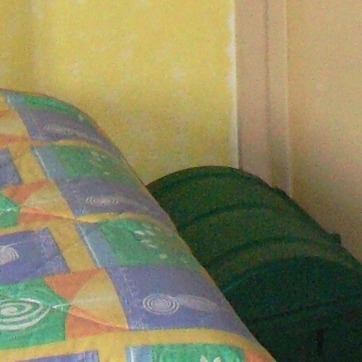
Material: plastic